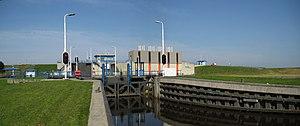
Nieuwe Statenzijl est un hameau de la commune néerlandaise d'Oldambt, dans la province de Groningue. Nieuwe Statenzijl est situé sur la frontière entre l'Allemagne et les Pays-Bas, à environ 15 km au nord-est de Winschoten. La localité comporte une dizaine de maisons, ainsi qu'un grand complexe d'écluses, séparant le Westerwoldse Aa du Dollard.